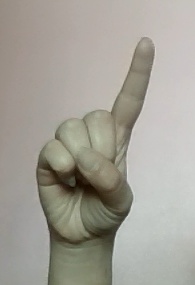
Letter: bb